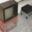
Label: television